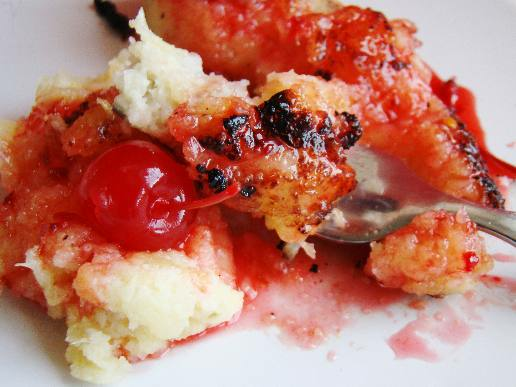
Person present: No